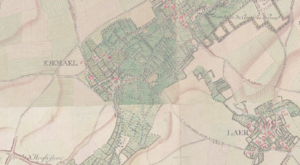
Le hameau d'Esemael en 1777, d'après la carte de Ferraris.
Ezemaal est une section de la ville belge de Landen située en Région flamande dans la province du Brabant flamand.